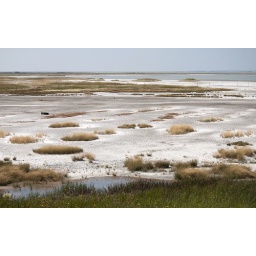
The shore of Chaplin Lake, a salt water lake in Saskatchewan. The salt (sodium sulphate) is harvested by evaporation.